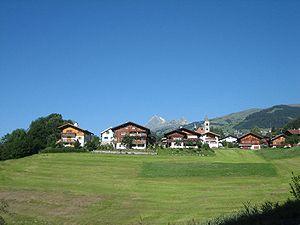
Rueun est une localité et une ancienne commune suisse du canton des Grisons, située dans la région de Surselva.